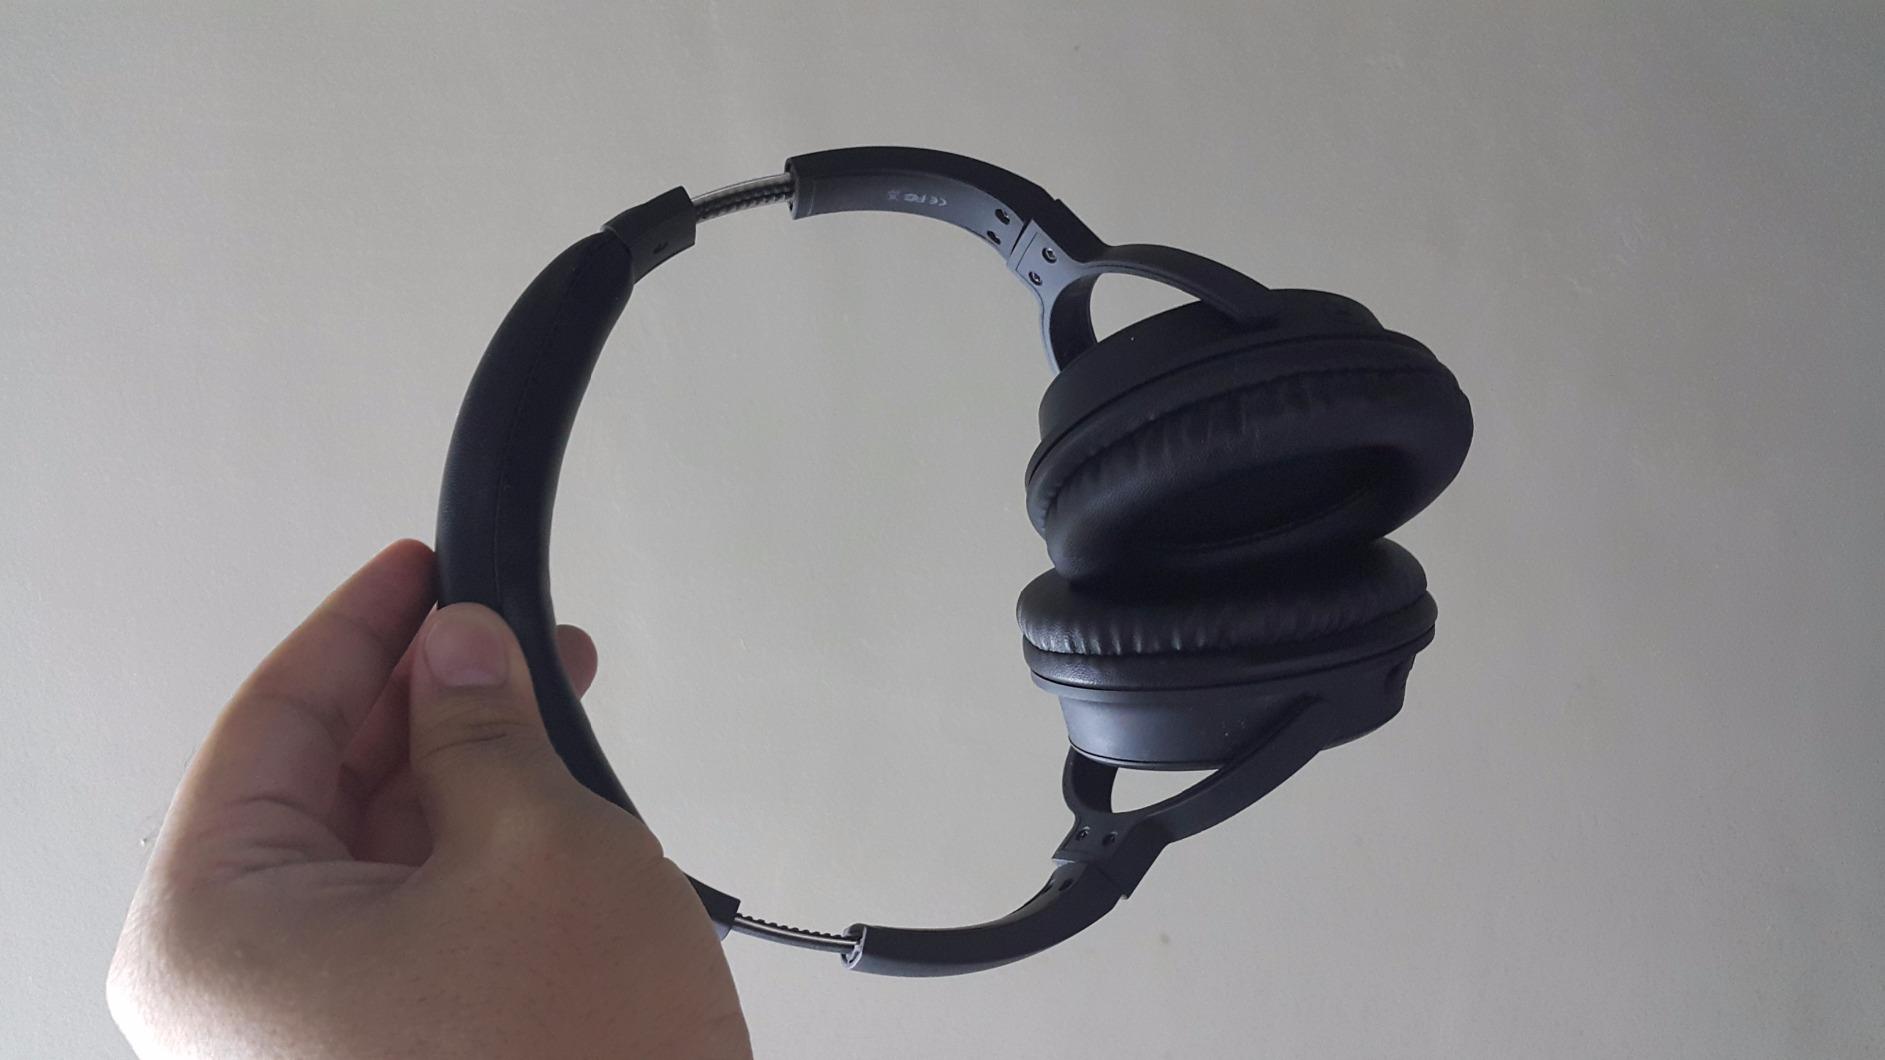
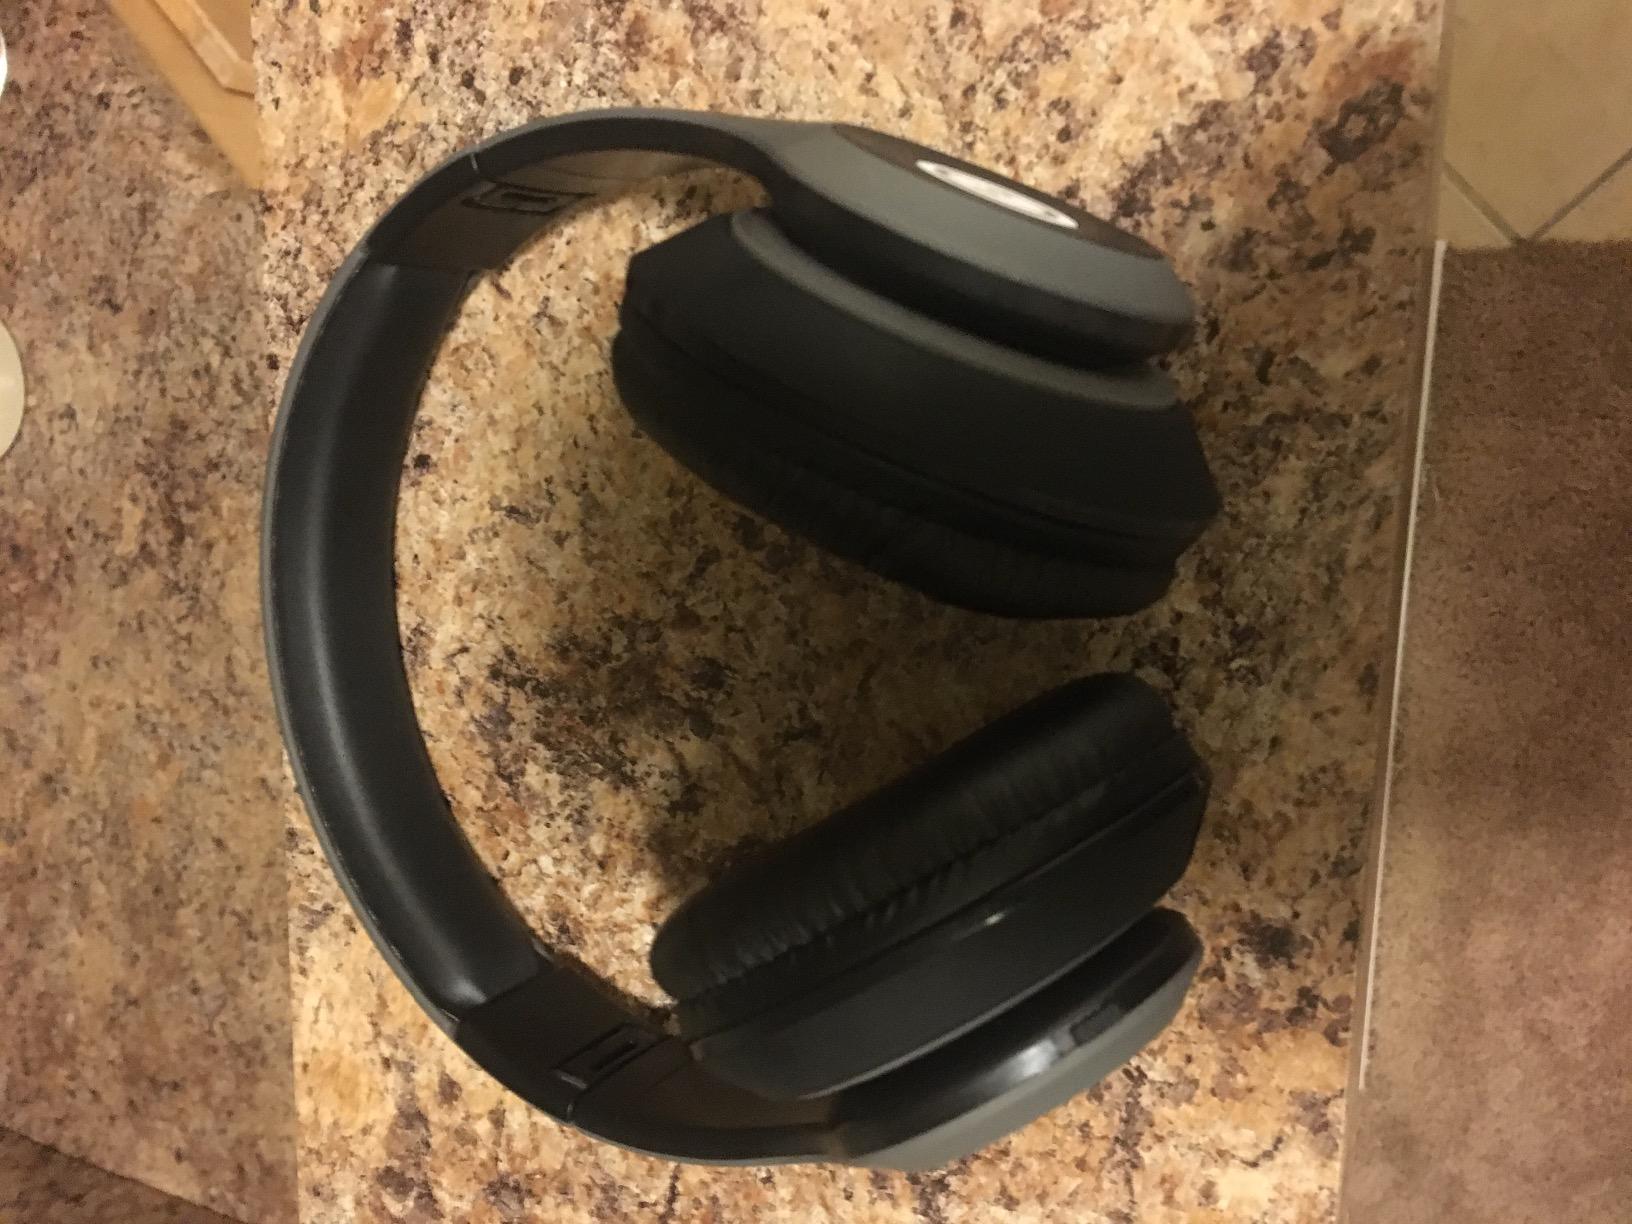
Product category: headphones
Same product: no